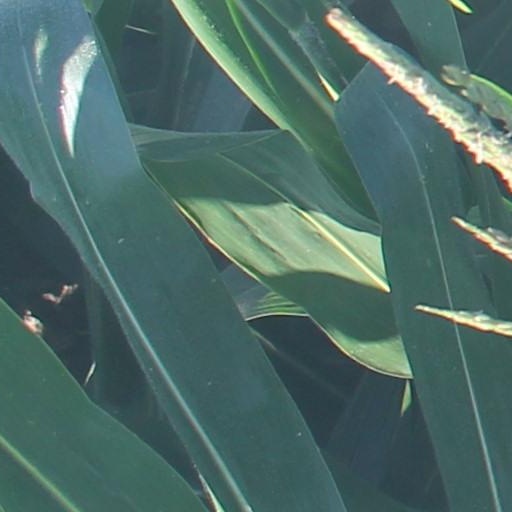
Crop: maize; corn